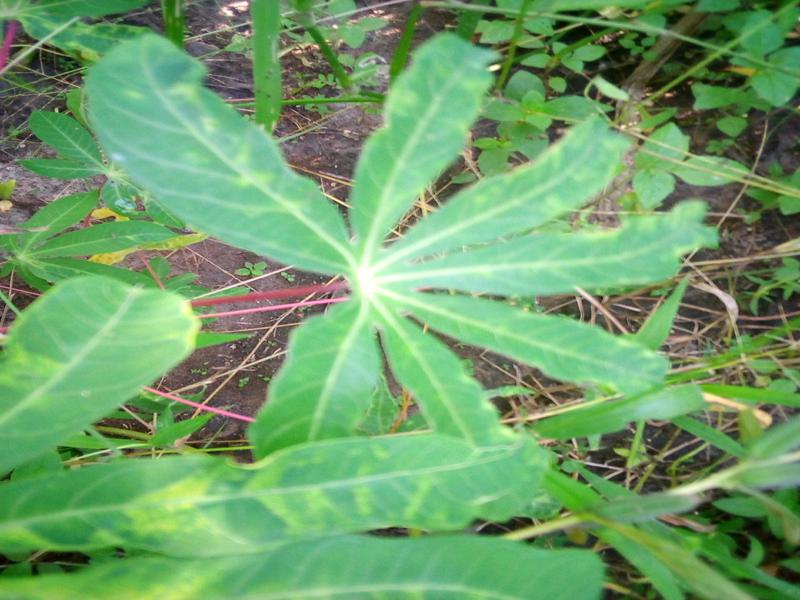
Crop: cassava
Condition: mosaic_disease